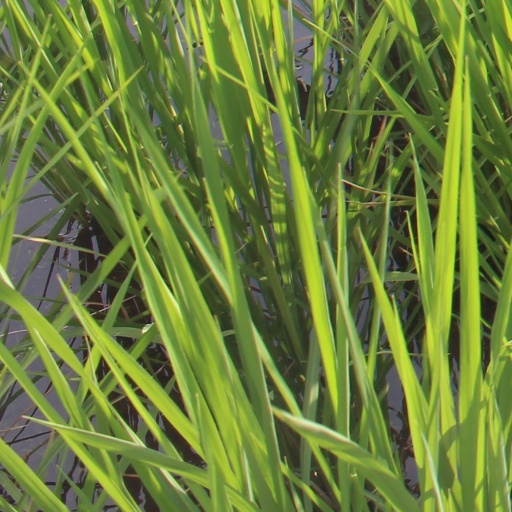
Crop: rice